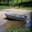
Label: ship